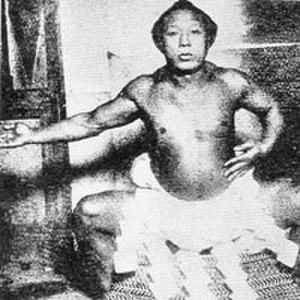
Voici la liste officielle de tous les lutteurs sumo qui ont atteint le rang de yokozuna, le plus haut rang de ce sport. D'autres yokozuna ont pu exister à des périodes antérieures, mais n'apparaissent pas dans la liste officielle commencée en 1789.